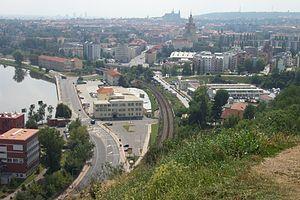
Bubeneč est un quartier pragois sur la rive gauche de la Vltava. Il englobe toute l'île impériale et Stromovka. La plus grande partie de Bubeneč appartient à l'arrondissement de Prague 6, tandis que le reste appartient à l'arrondissement de Prague 7.